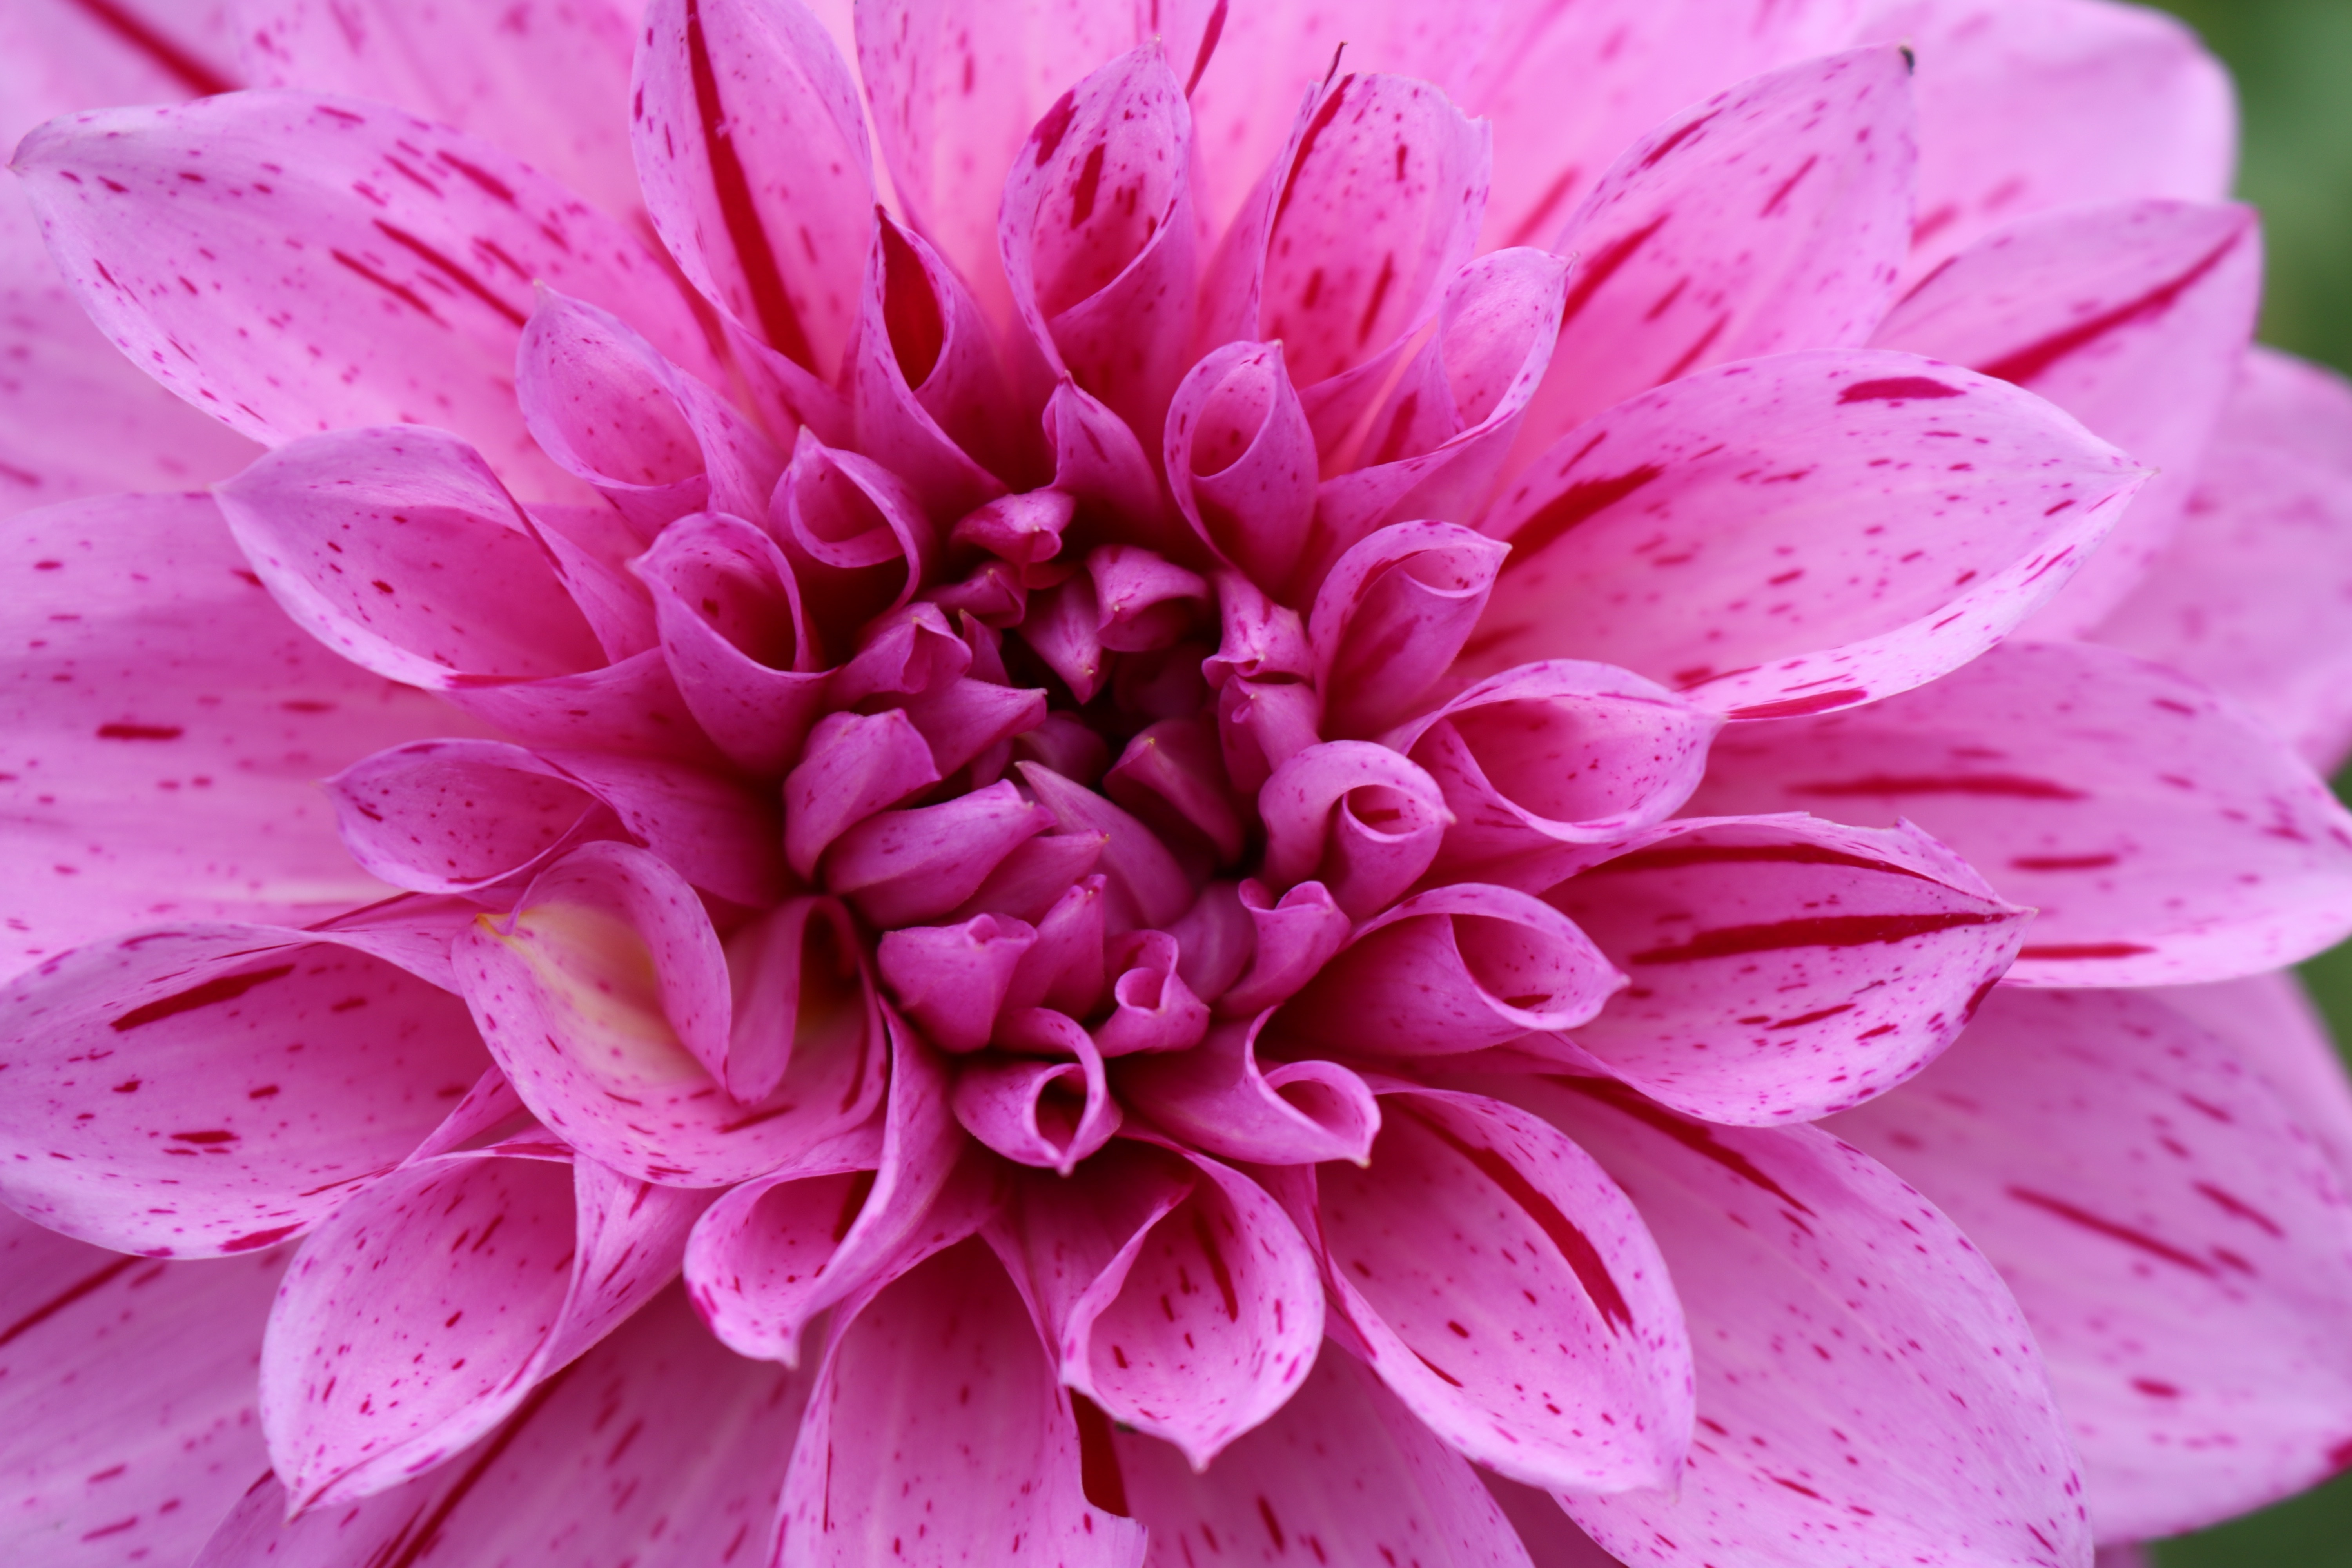
nature, blossom, plant, flower, petal, summer, pink, flora, dahlia, macro photography, flowering plant, daisy family, plant stem, land plant, chrysanths